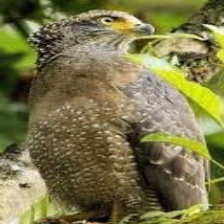
Species: CRESTED SERPENT EAGLE
Scientific name: SPILORNIS CHEELA